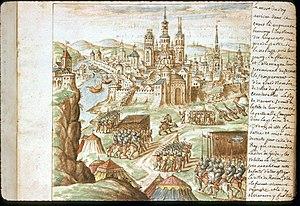
Siège de Rouen par les calvinistes